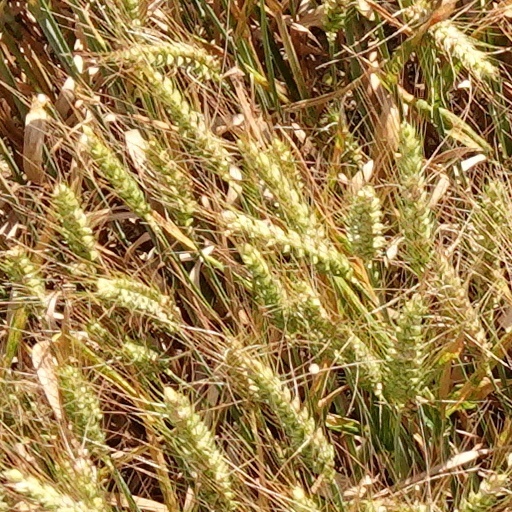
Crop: wheat